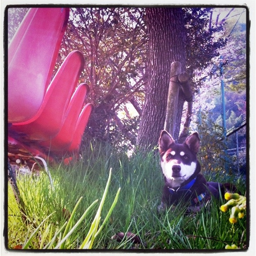
An adorable dog lays behind plastic red chairs in a grass covered park next to a tree.
A dog sitting in some grass looking at something.
A dog crouches in the tall grass beneath a tree.
A dog lying in the grass behind a row of chairs.
A husky type of dog laying in the grass behind some plastic chairs.